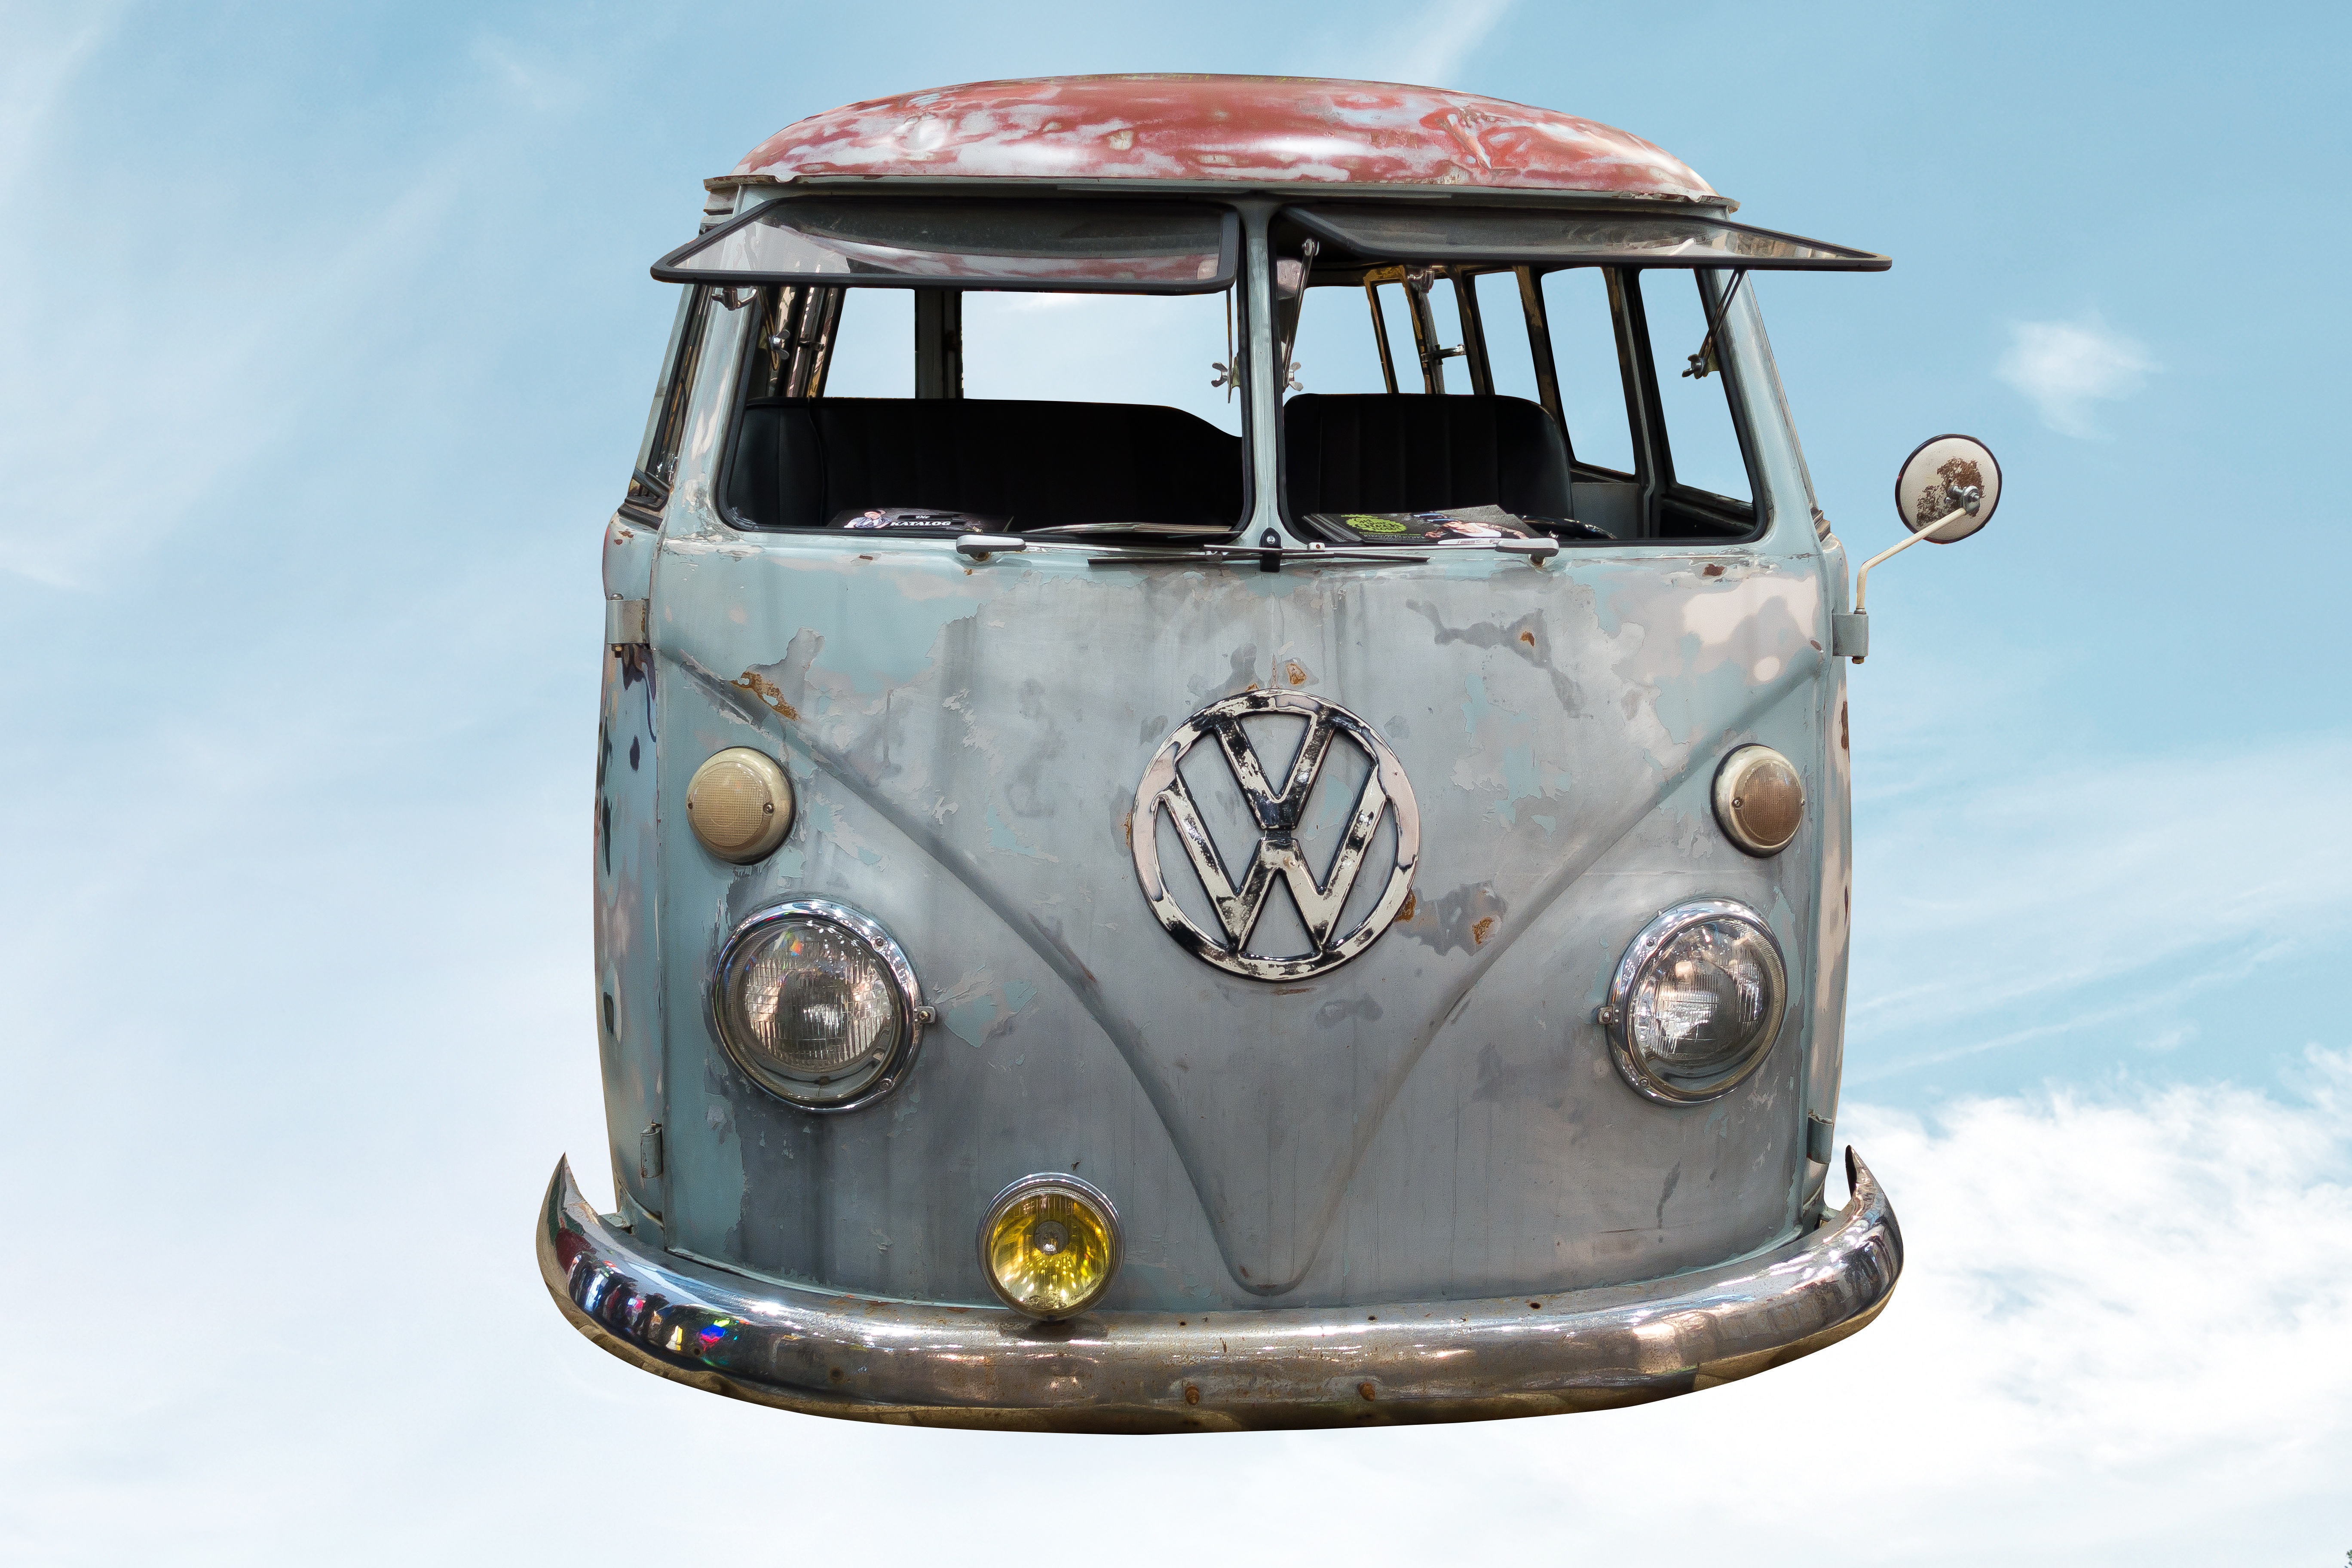
car, wheel, vw, volkswagen, van, old, fly, vehicle, auto, freedom, vw bus, vintage car, bus, original, oldtimer, hippie, famous, classic, icon, stainless, cult, symbolic, antique car, vw bulli, volkswagen beetle